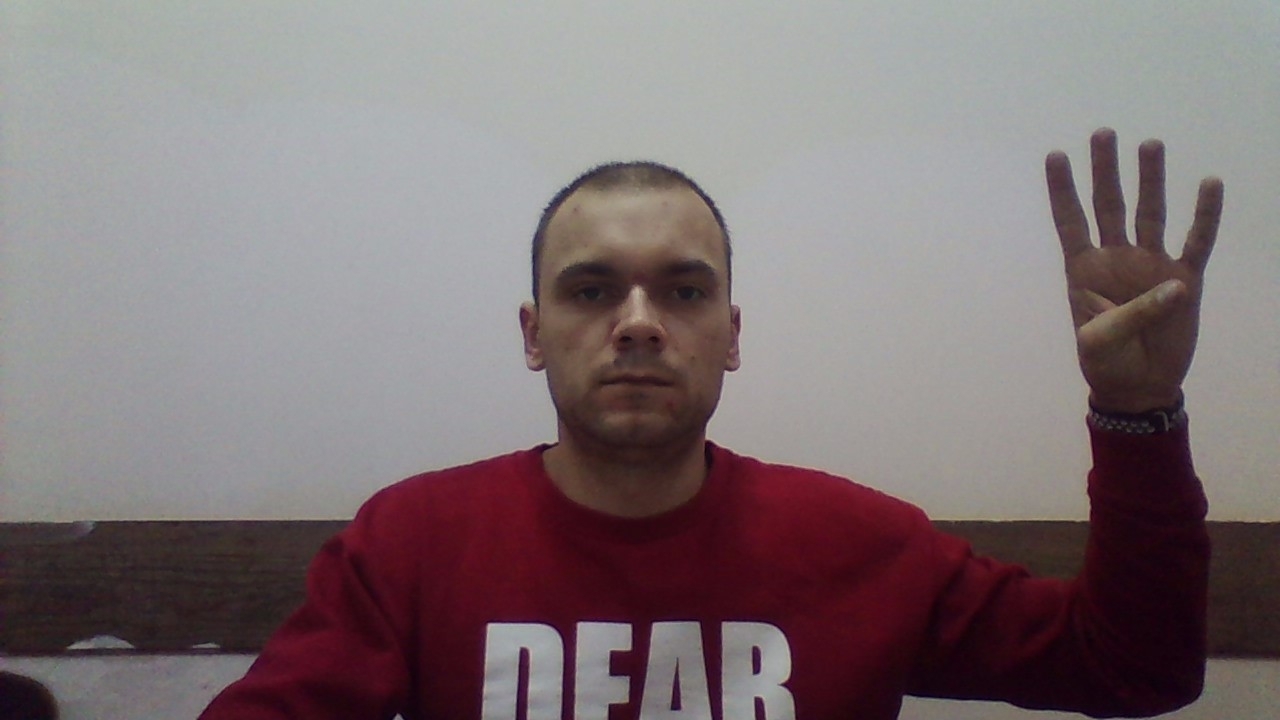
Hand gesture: four